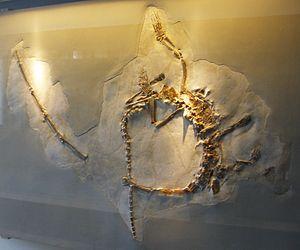
Le musée paléontologique de Zurich est la partie publique de l'Institut de paléontologie de l'Université de Zurich. Le musée ouvre en 1991, bien que certaines collections bénéficient d'expositions temporaires depuis 1965. Les fossiles du musée remontent jusqu'au XVIIᵉ siècle. Ce musée partage son espace d'exposition avec celui d'histoire naturelle.